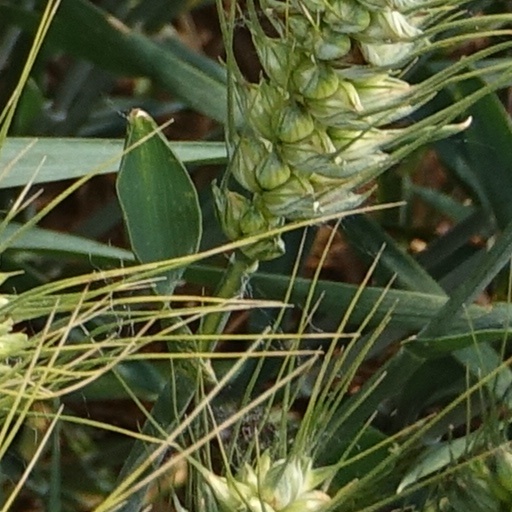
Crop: wheat